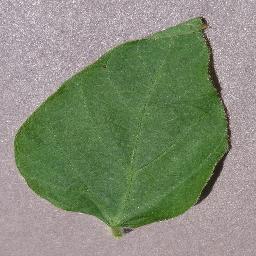
Label: Soybean___healthy